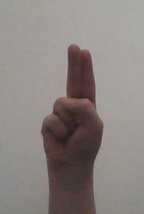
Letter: taa